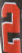
Number: 2